Culture of the Church of Jesus Christ of Latter-day Saints

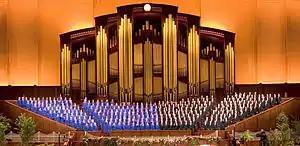
The Church-sponsored Tabernacle Choir at Temple Square has received various awards and travelled extensively since its inception.

LDS-themed media includes cinema, fiction, websites, and graphical art such as photography and paintings. The church owns a chain of bookstores called Deseret Book, which provide a channel through which publications are sold; church leaders have authored books and sold them through the publishing arm of the bookstore. BYU TV, the church-sponsored television station, also airs on several networks. The church also produces several pageants annually depicting various events of the primitive and modern-day church. Its Easter pageant "Jesus the Christ" has been identified as the "largest annual outdoor Easter pageant in the world". The church encourages entertainment without violence, sexual content, or vulgar language; many church members specifically avoid rated-R movies.